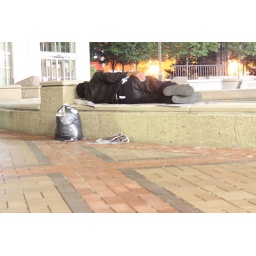
Homeless person sleeping on the fountain in the Courthouse Square in Dayton Ohio. 20 second exposure time at 1.a.m